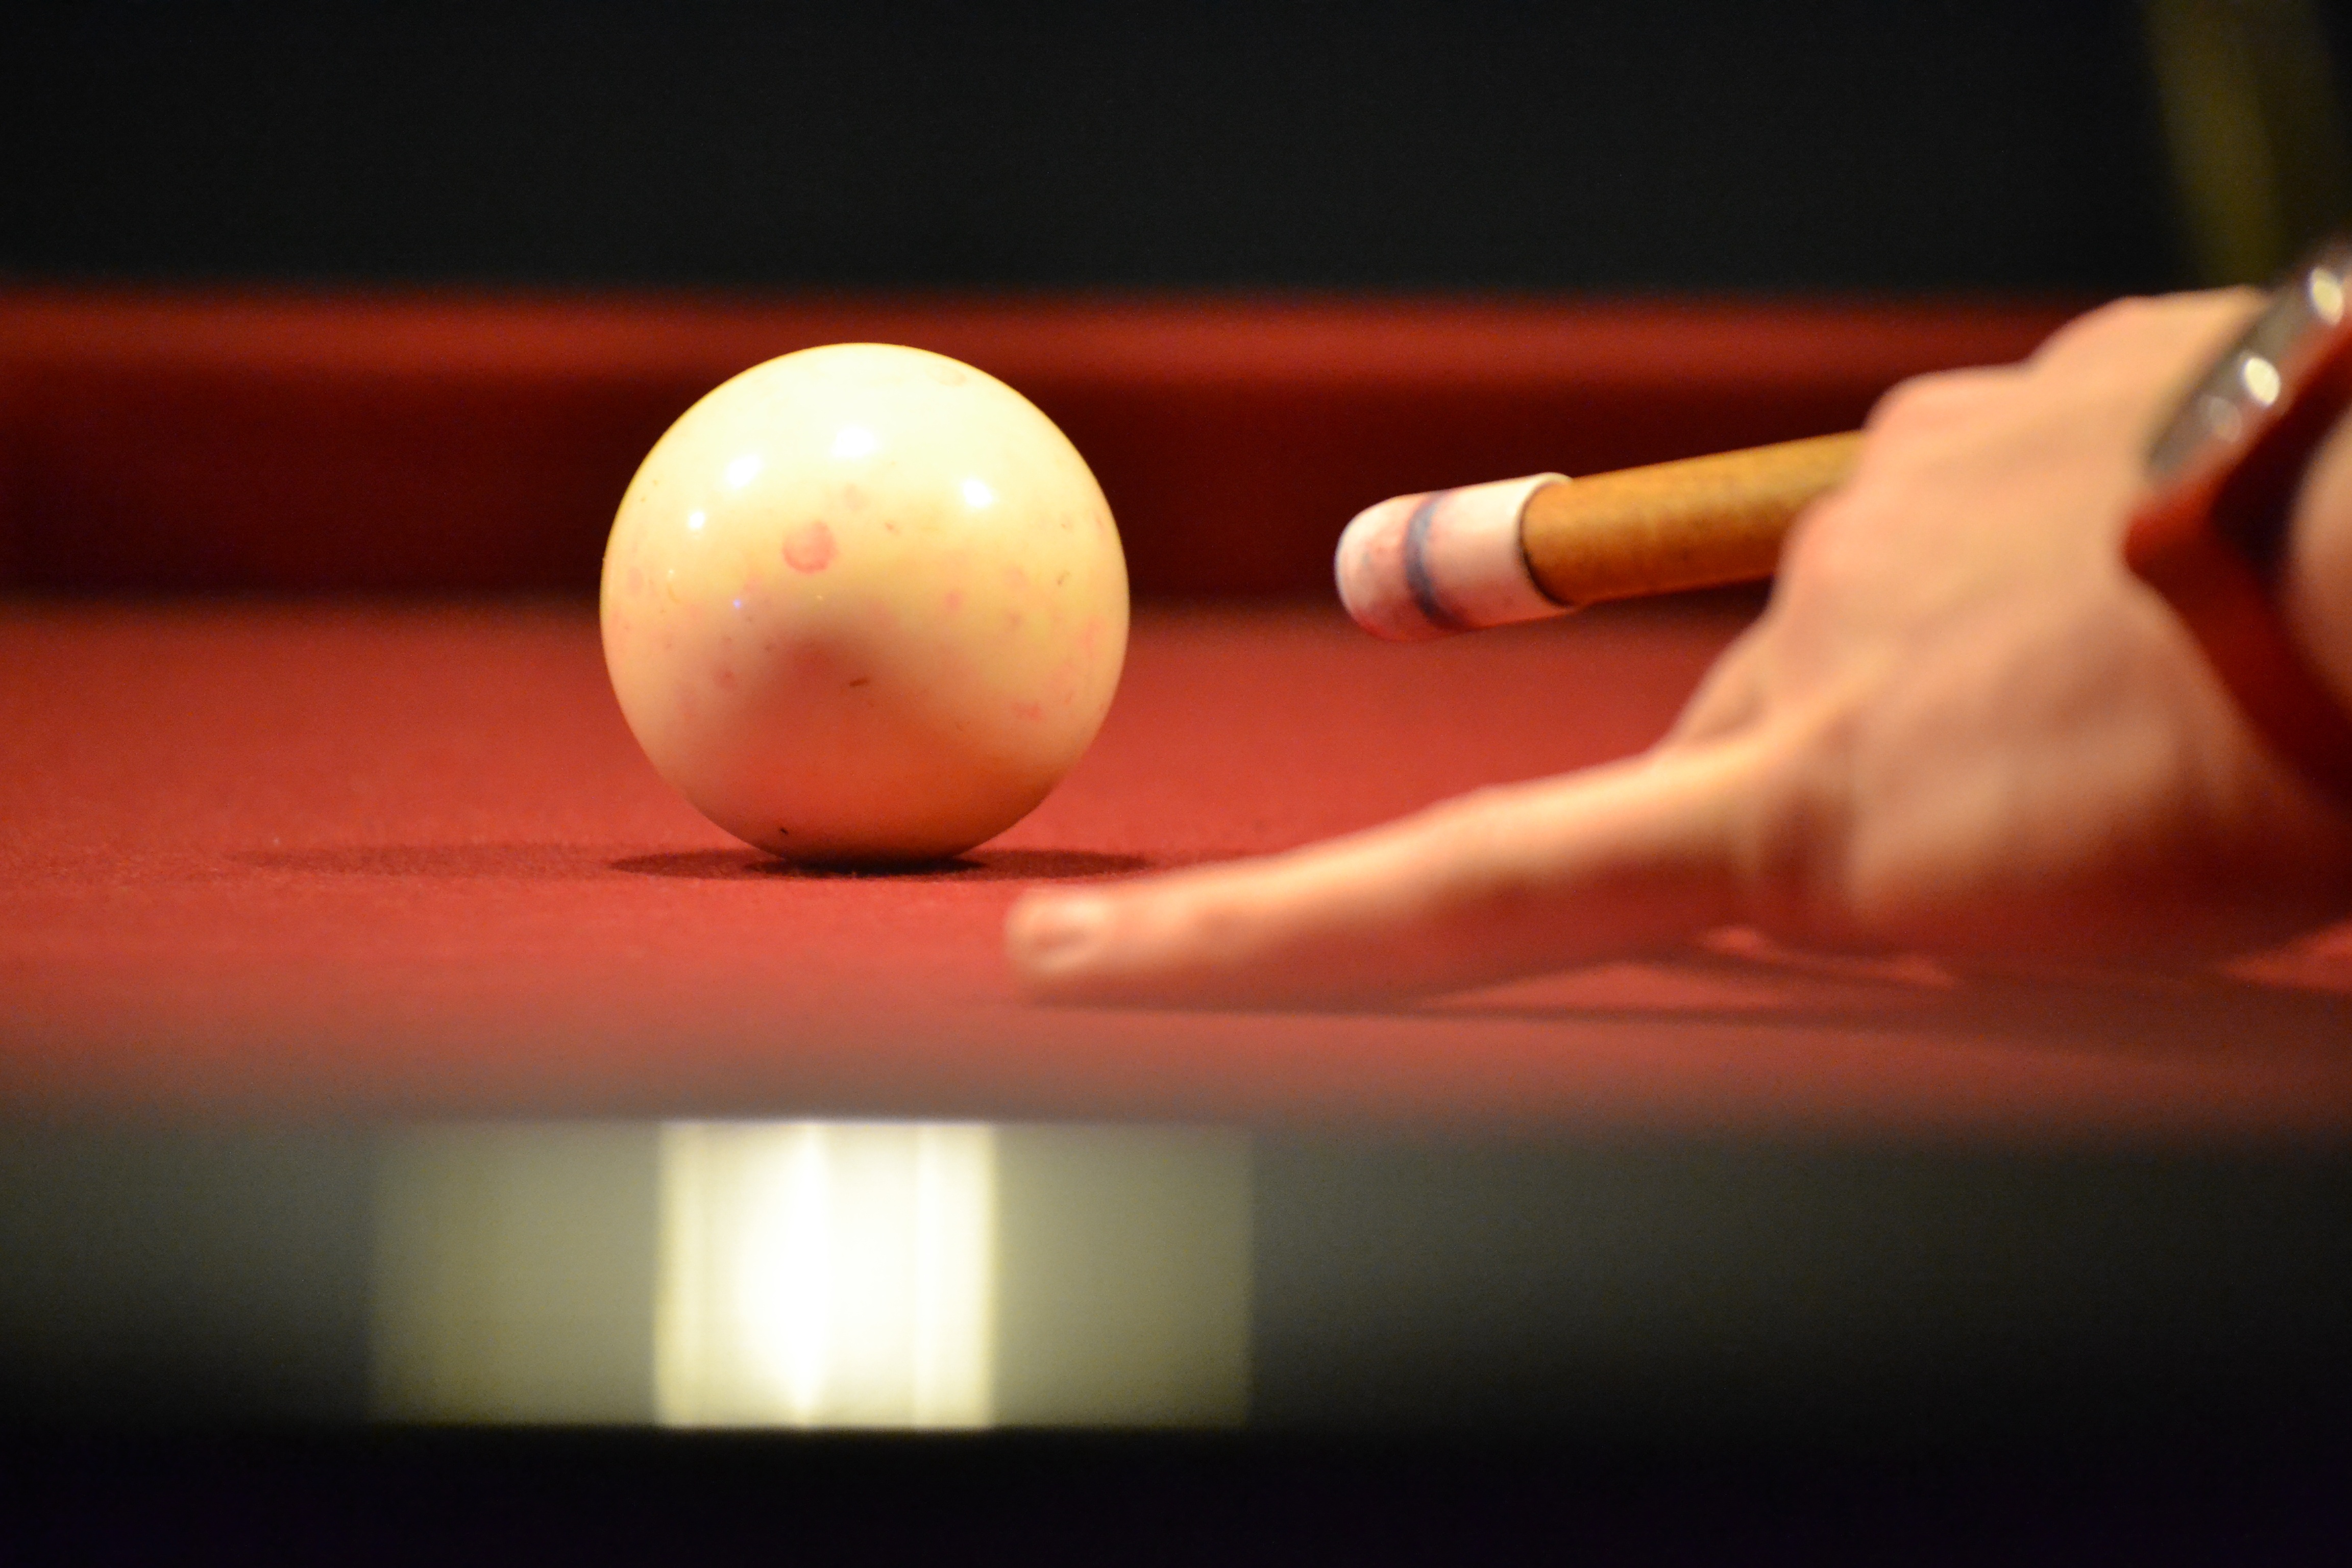
play, meeting, recreation, pool, lighting, pool table, sports, ball, precision, games, queue, exactly, objectives, billiards, individual sports, pocket billiards, indoor games and sports, cue sports, carom billiards, sightings, cue stick, english billiards